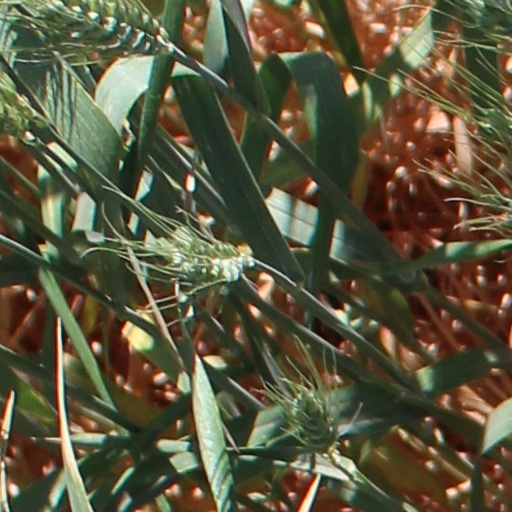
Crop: wheat